Dread Zeppelin

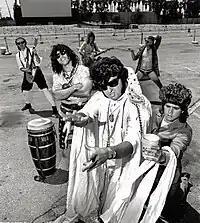
Dread Zeppelin at the Edwards Drive-In, Arcadia, California, 1989

After the success of "Immigrant Song", a second single, "Whole Lotta Love/Tour-telvis: A Bad Trip", was released on Birdcage Records. A third, "Your Time is Gonna Come/Woodstock (live)", was released not as a single but as part of a singles compilation entitled "Komm Gib Mir Deine Zeppelin" (a play on the title of the German version of The Beatles' song "I Want to Hold Your Hand"). There was also a live cassette issued by Birdcage, but only to members of The Dread Zeppelin fan club, called "Live On Blueberry Cheesecake."